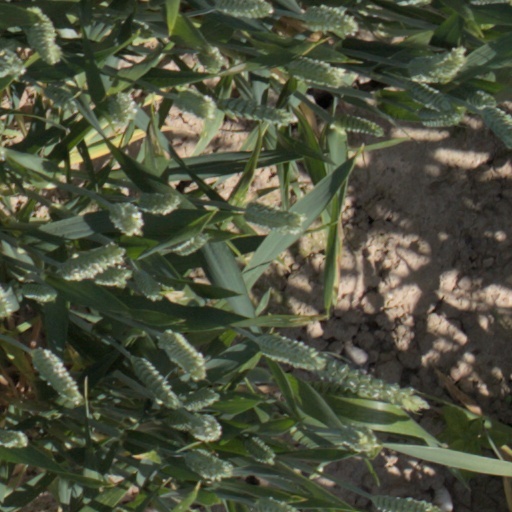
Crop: wheat